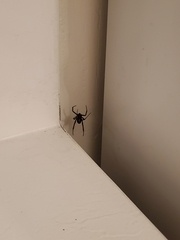
Species: Lactrodectus_hesperus